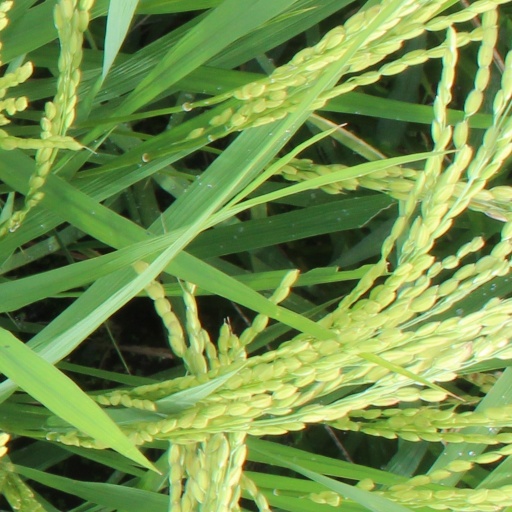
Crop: rice